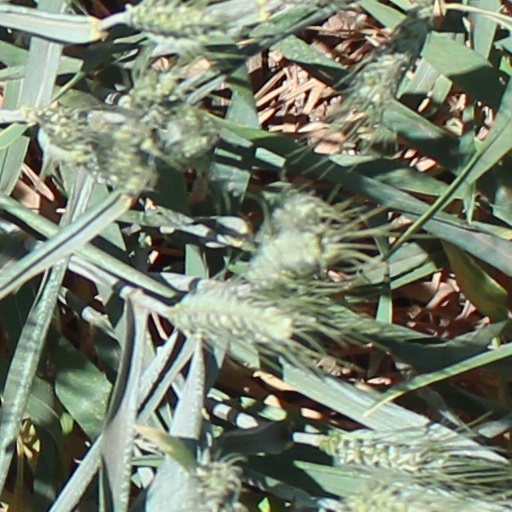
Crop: wheat